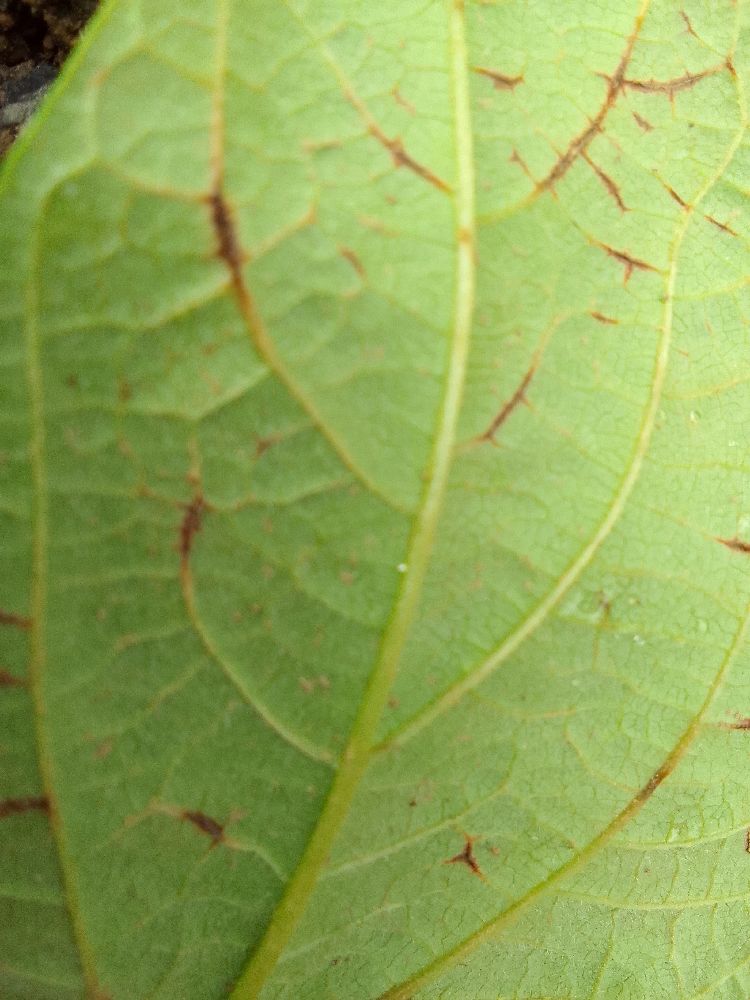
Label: anthracnose